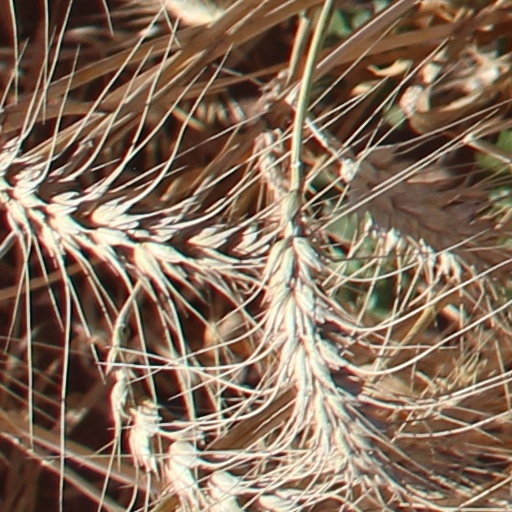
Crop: wheat